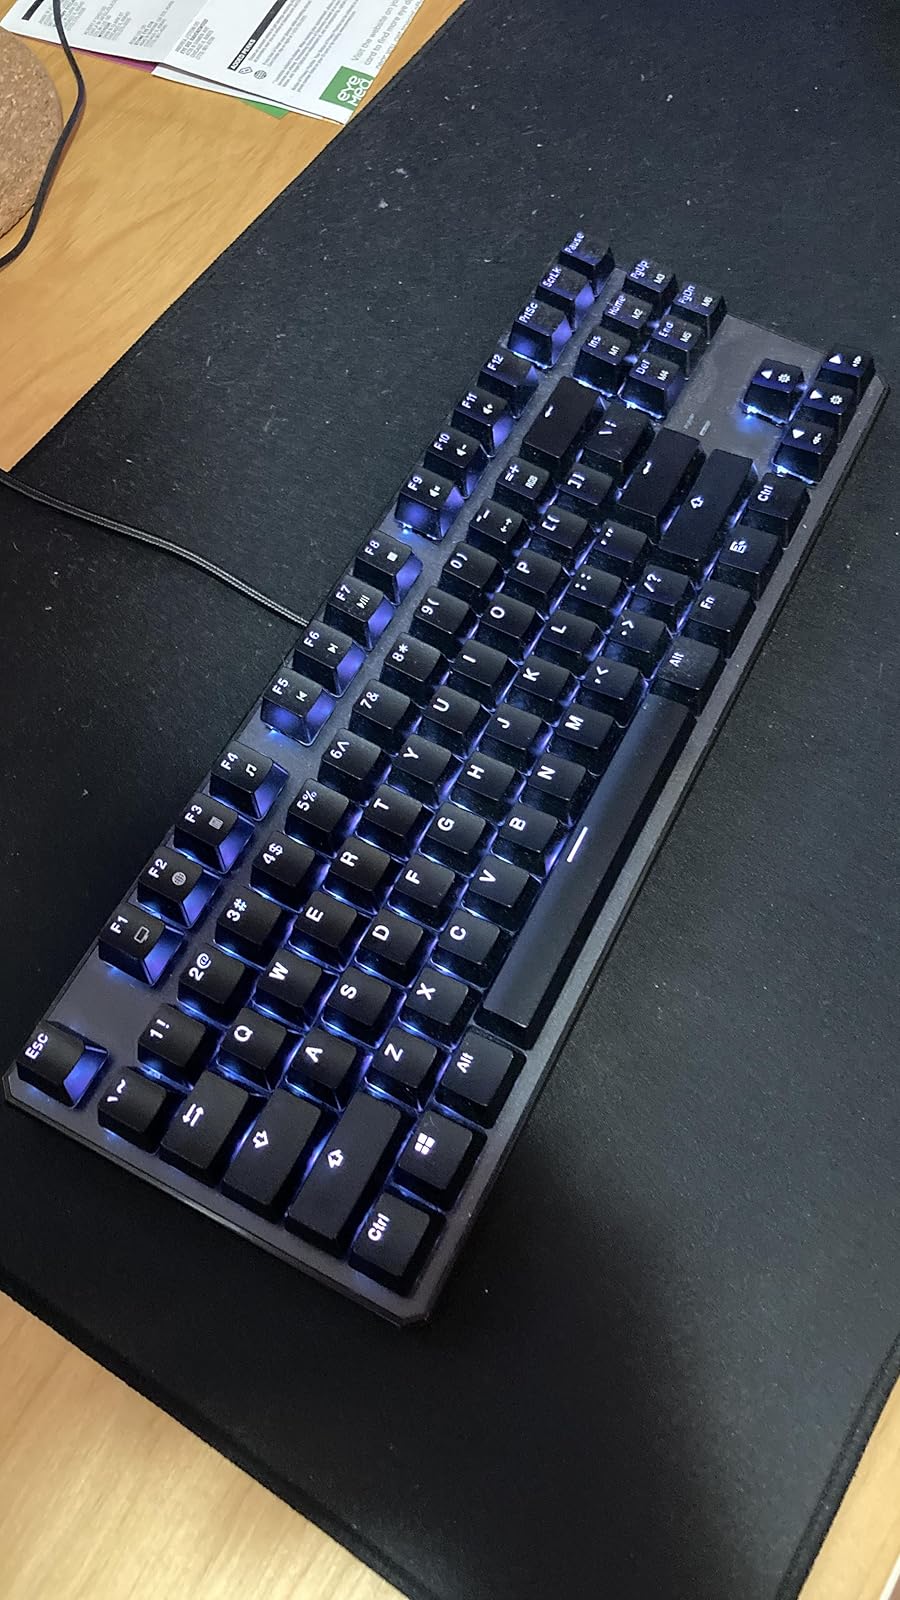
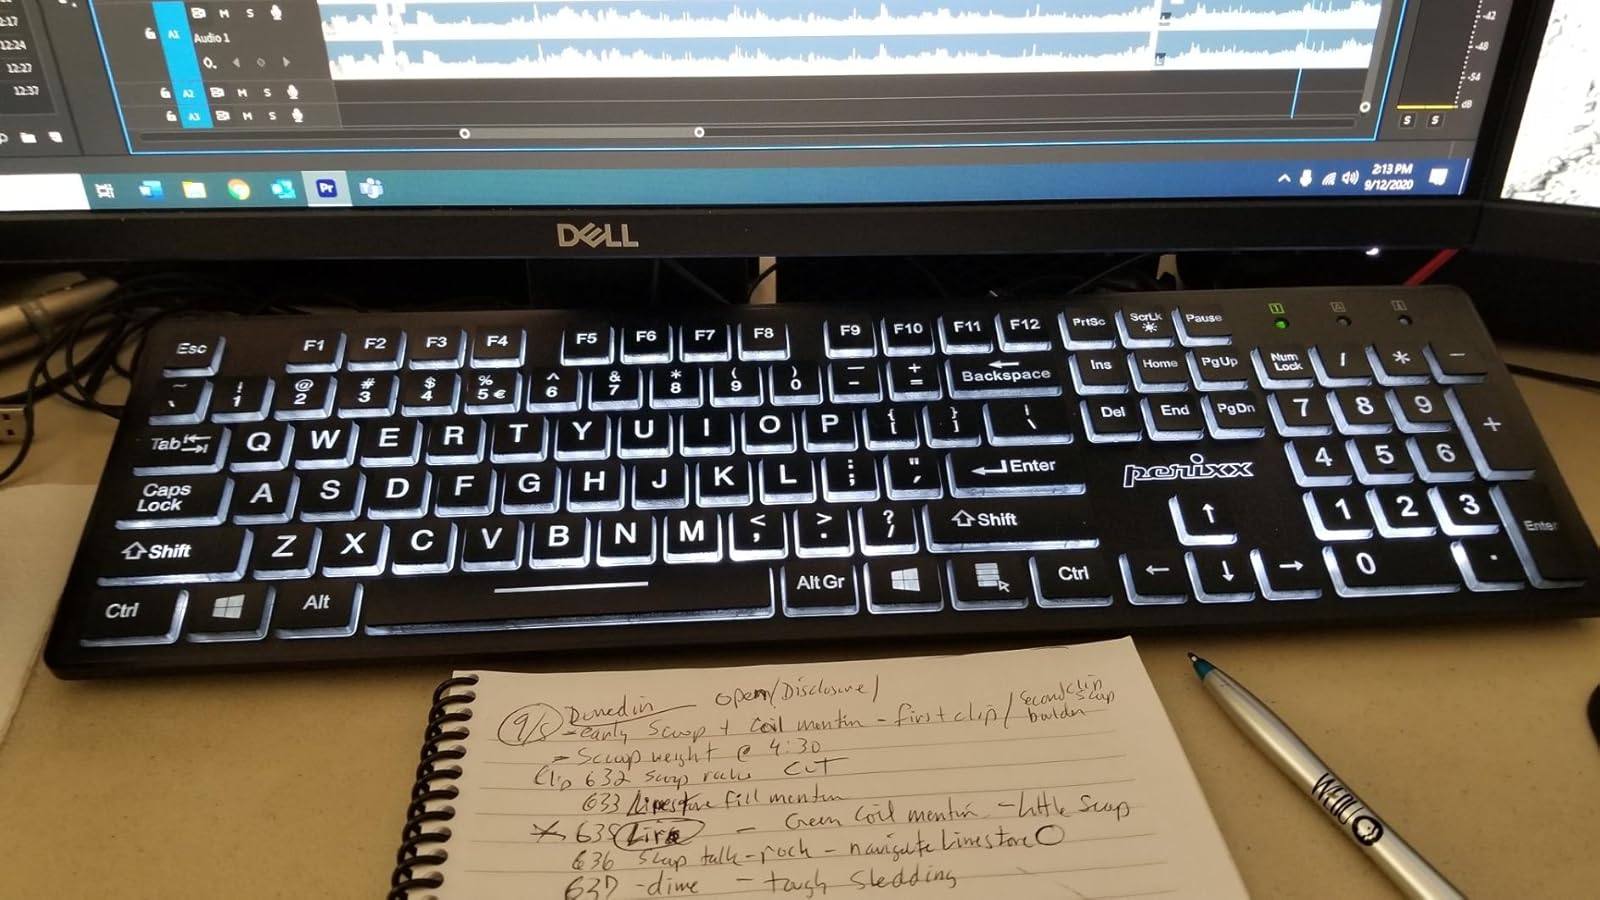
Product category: keyboard
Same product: no